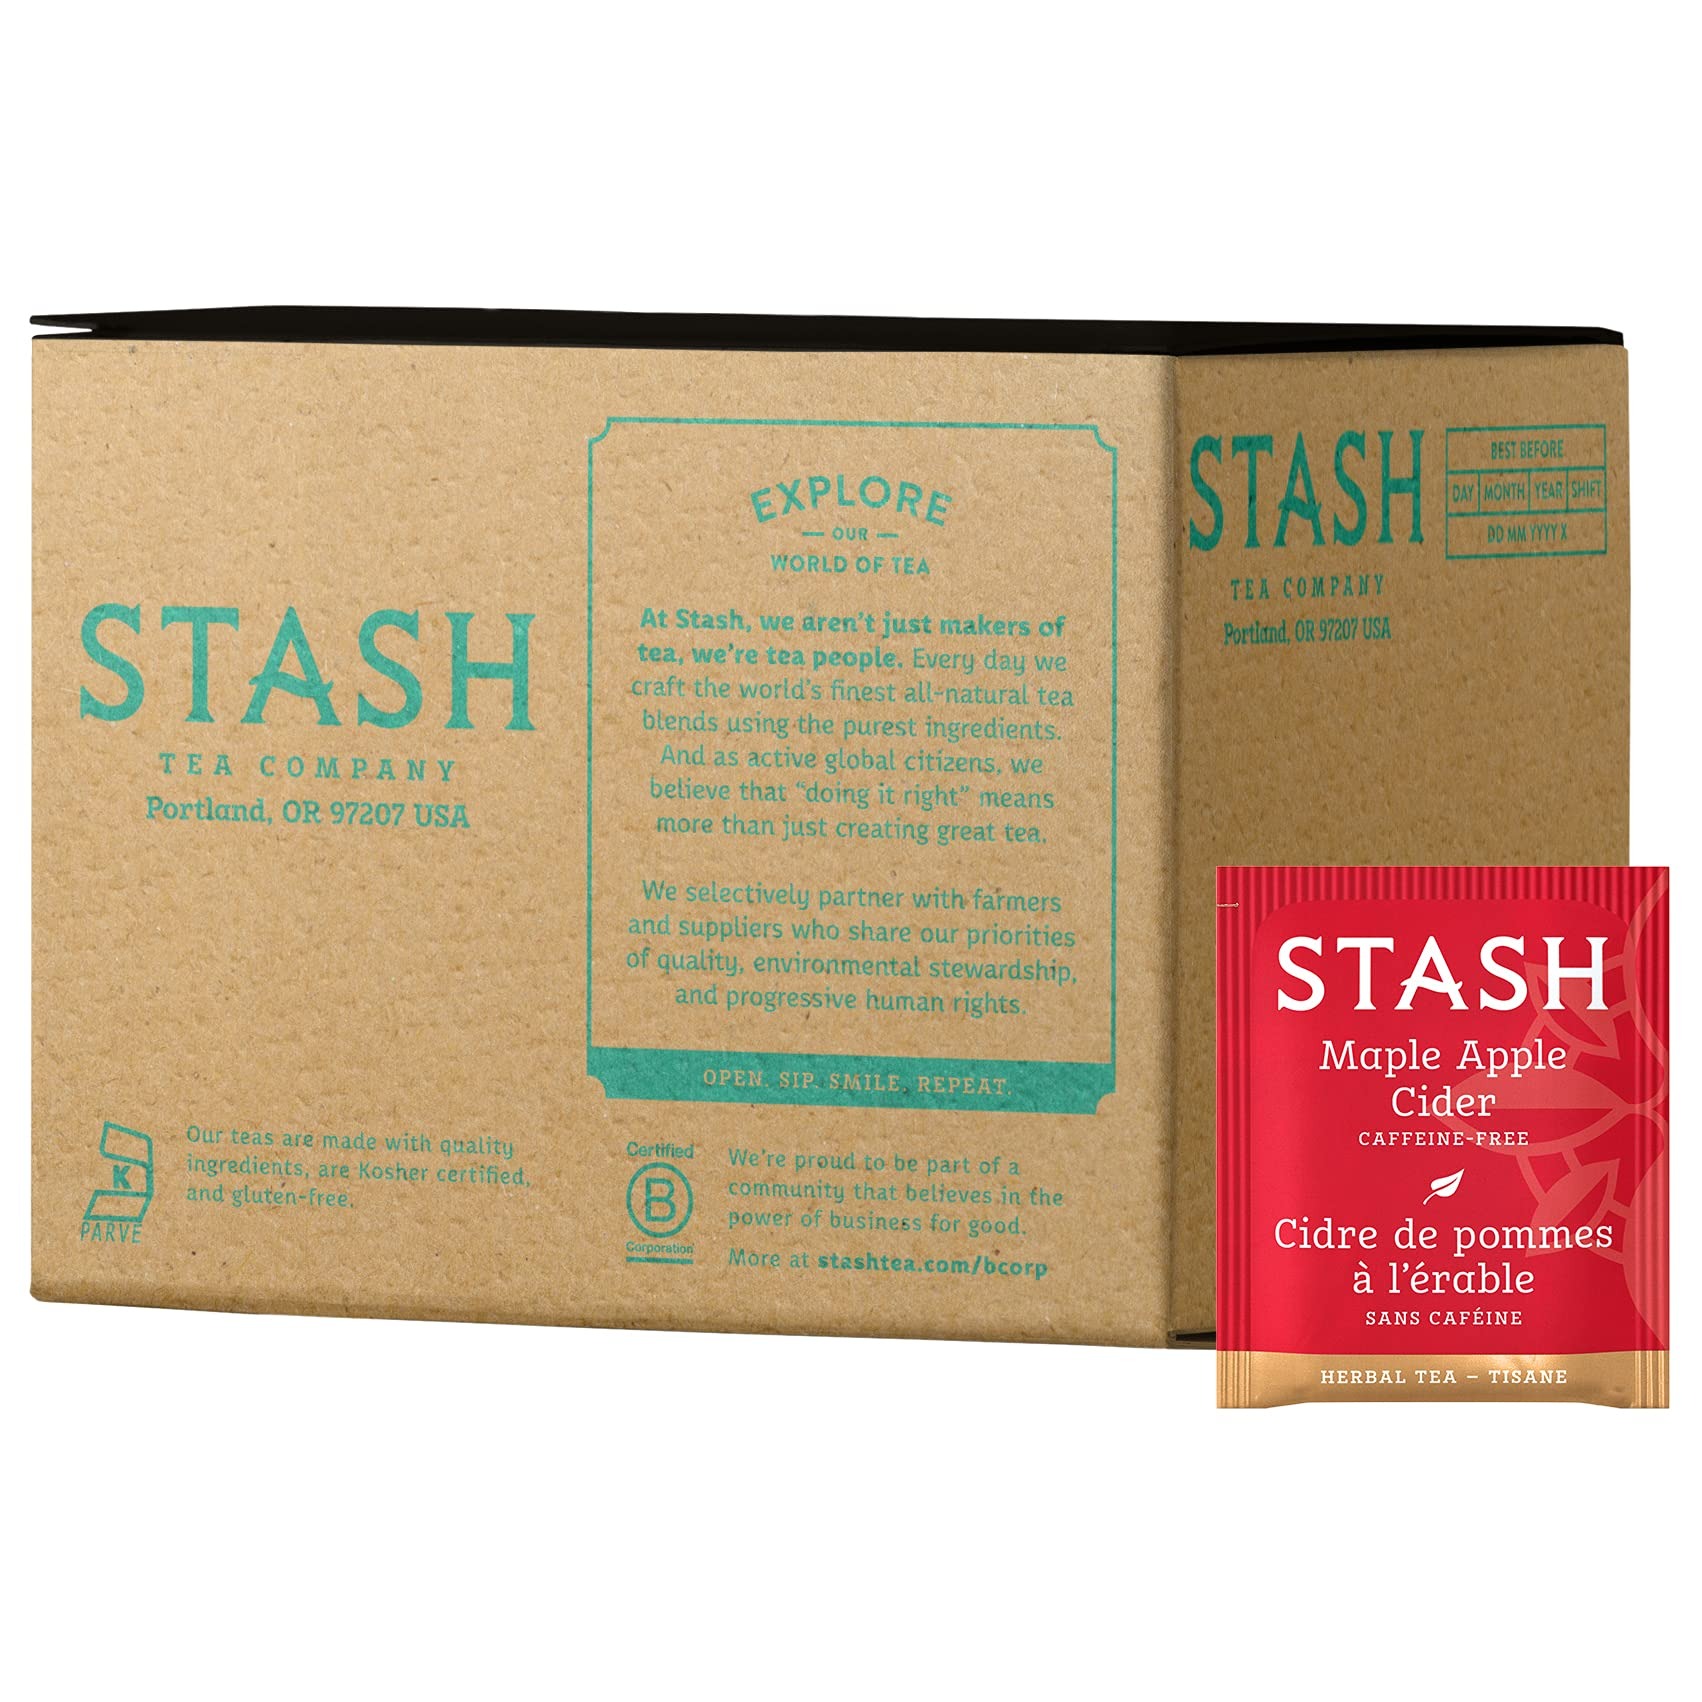
Item Name: Stash Tea Maple Apple Cider Herbal Tea - Naturally Caffeine Free, Non-GMO Project Verified Premium Tea with No Artificial Ingredients, 100 Count (BULK PACKAGING)
Bullet Point 1: WARM APPLE CIDER: This herbal tea combines sweet maple with tart of apple for a lively, delicious cup. Hibiscus & rooibos are blended with sweet cinnamon, maple, apple and caramel flavors for this tasty tea cider
Bullet Point 2: Brewing up Goodness: All Stash Teas are Non-GMO Verified, Certified Kosher Parve, and never contain artificial ingredients. They also contain zero calories, so you can feel great about treating yourself!
Bullet Point 3: Savour the Goodness: Our teas are made with top-quality ingredients that are meticulously chosen and blended to an artful balance. Every Stash Tea flavor is designed to turn your daily ritual into a joyful moment of tranquility
Bullet Point 4: Over 100 Flavors: With classic and unique flavors of black, green, chai, oolong, rooibos, and white teas, as well as gift sets, iced teas, sampler variety packs, and assorted loose-leaf teas, Stash has a little something special for everyone.
Bullet Point 5: Who we are: Stash was brought to life by two hippies in Portland, OR in the 1970's. We’re proudly family-owned, minority-owned and woman led.
Bullet Point 6: Fruity hibiscus and rooibos have been blended with sweet cinnamon, maple, apple and caramel flavors for this tasty tea cider
Bullet Point 7: A touch of sugar brings out the flavor
Bullet Point 8: Makes for the perfect start to the morning or afternoon warmup
Bullet Point 9: Made with 100% natural ingredients
Bullet Point 10: Blended in the USA with natural ingredients from around the world.
Value: 100.0
Unit: Count

Price: 18.185